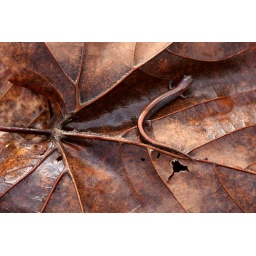
This is a female that was found with a male lead-phase, red-backed salamander in Monroe County.